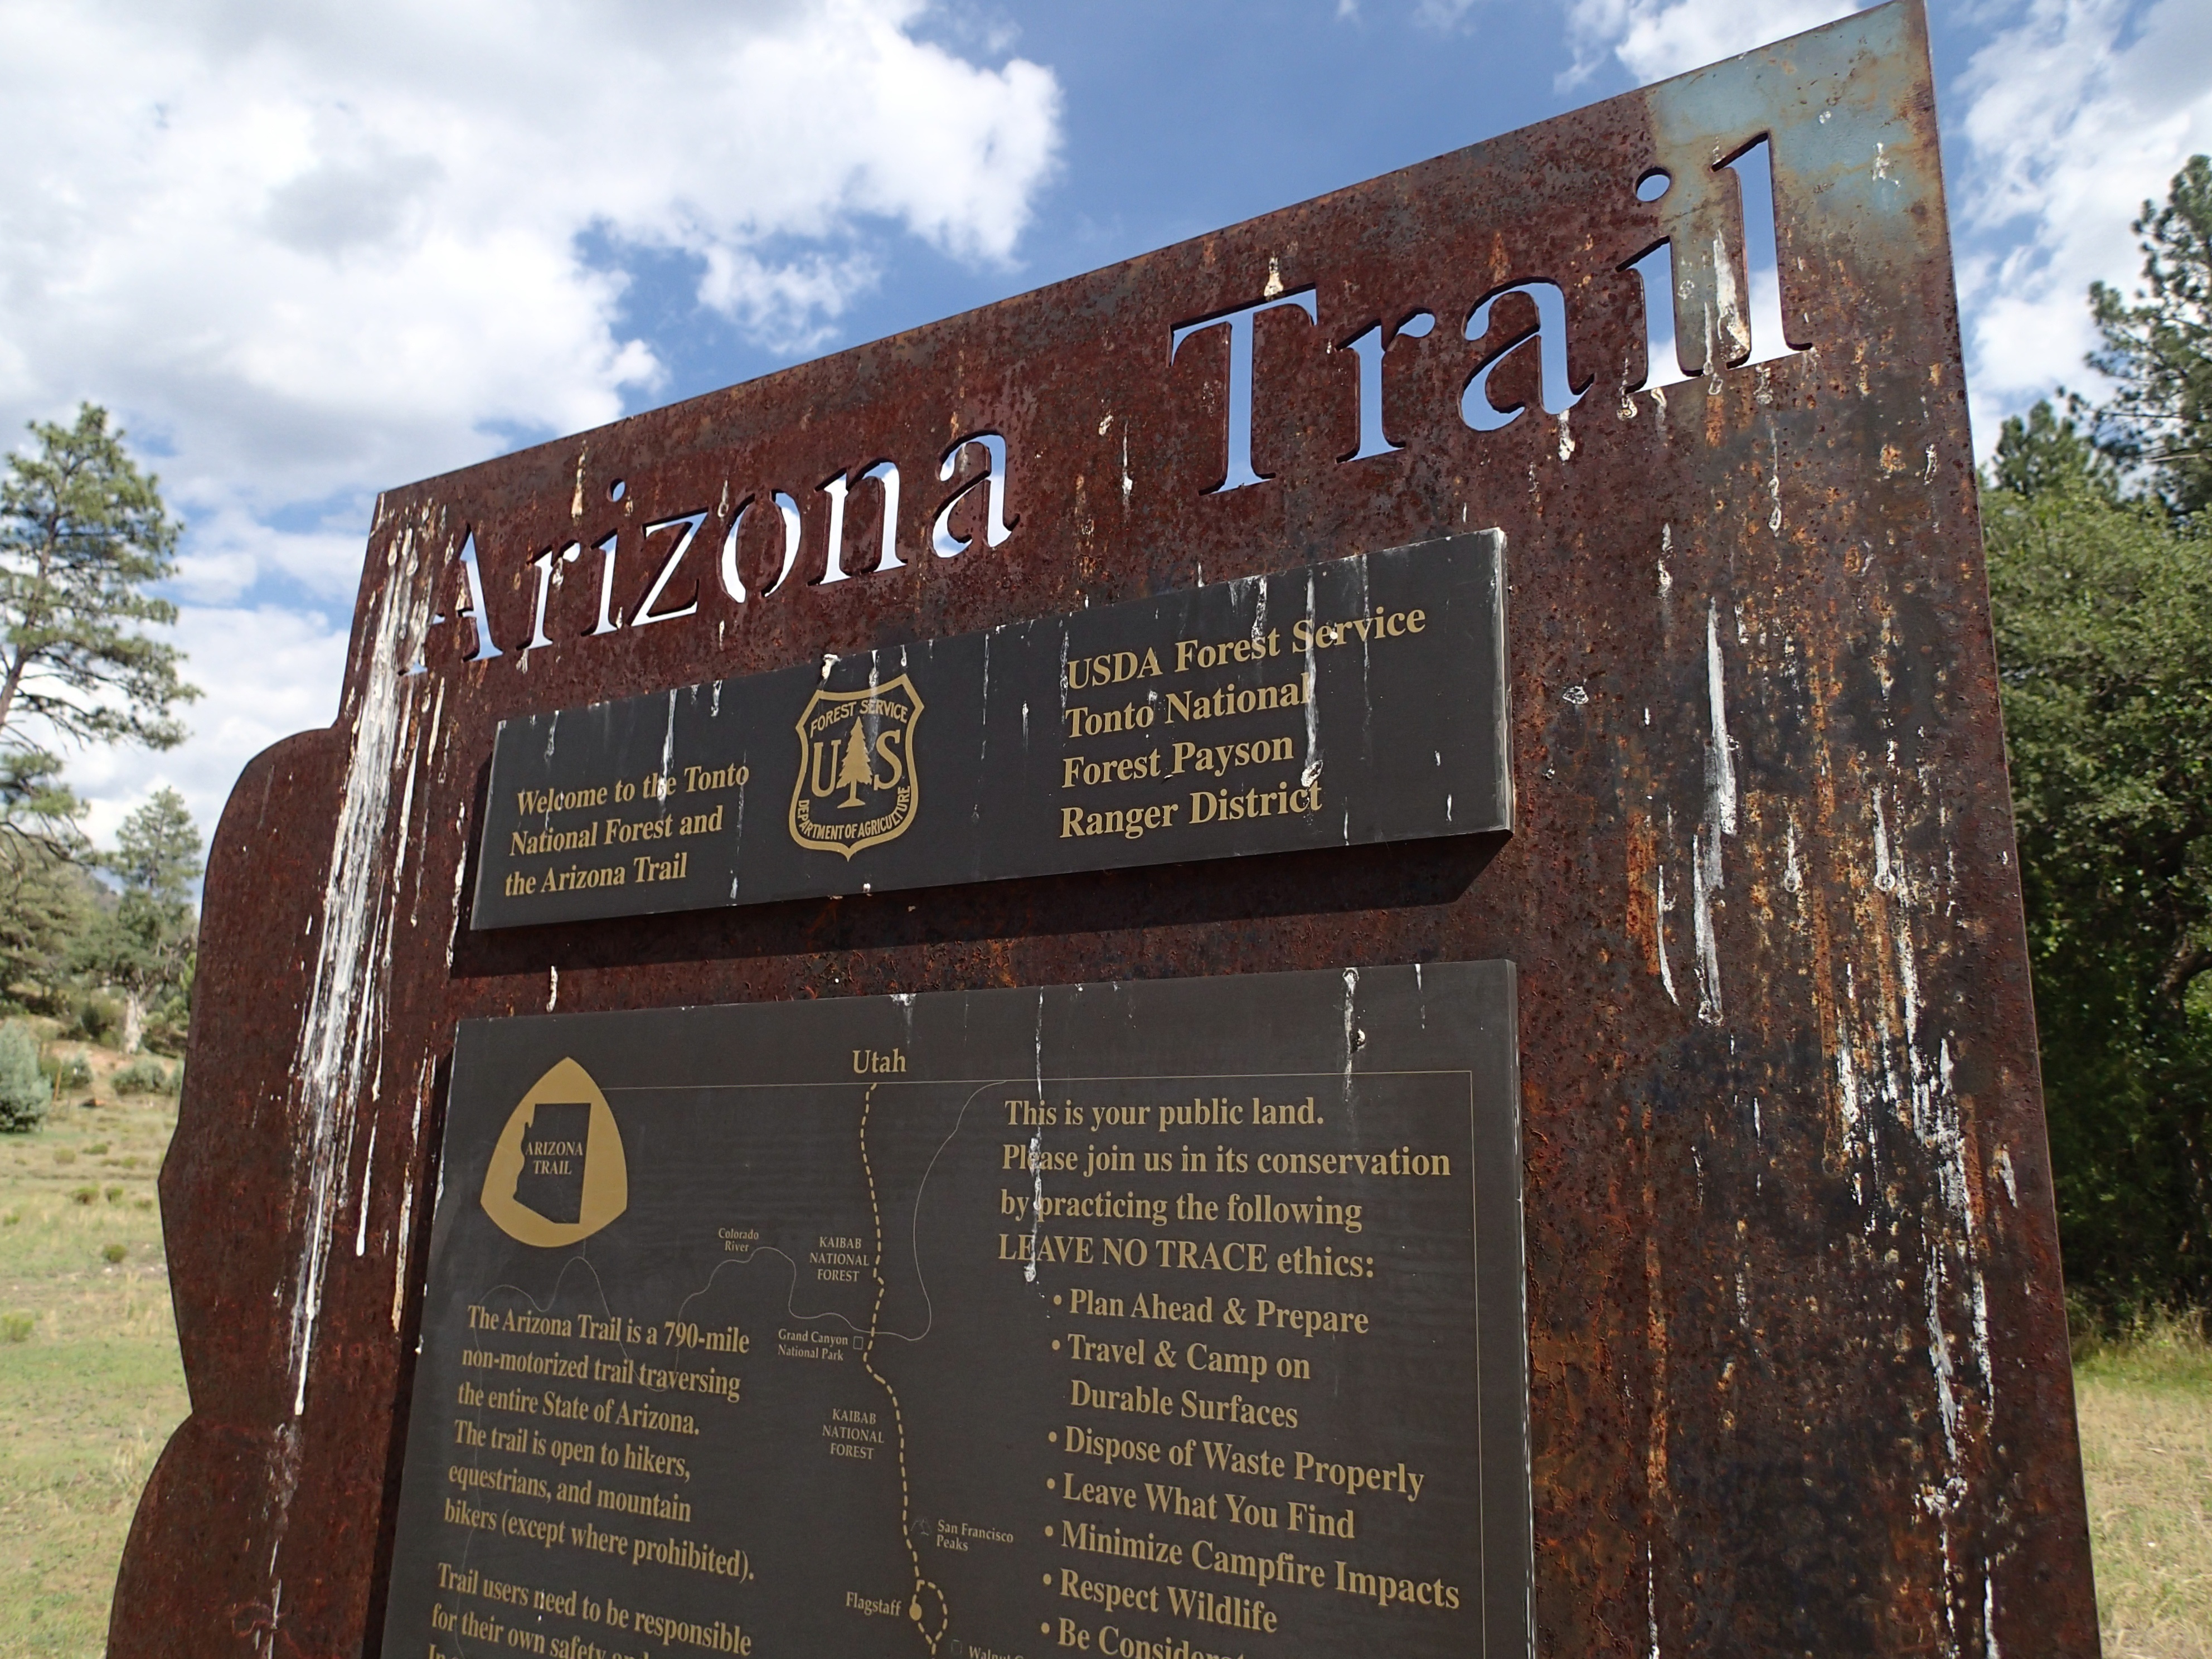
sign, history